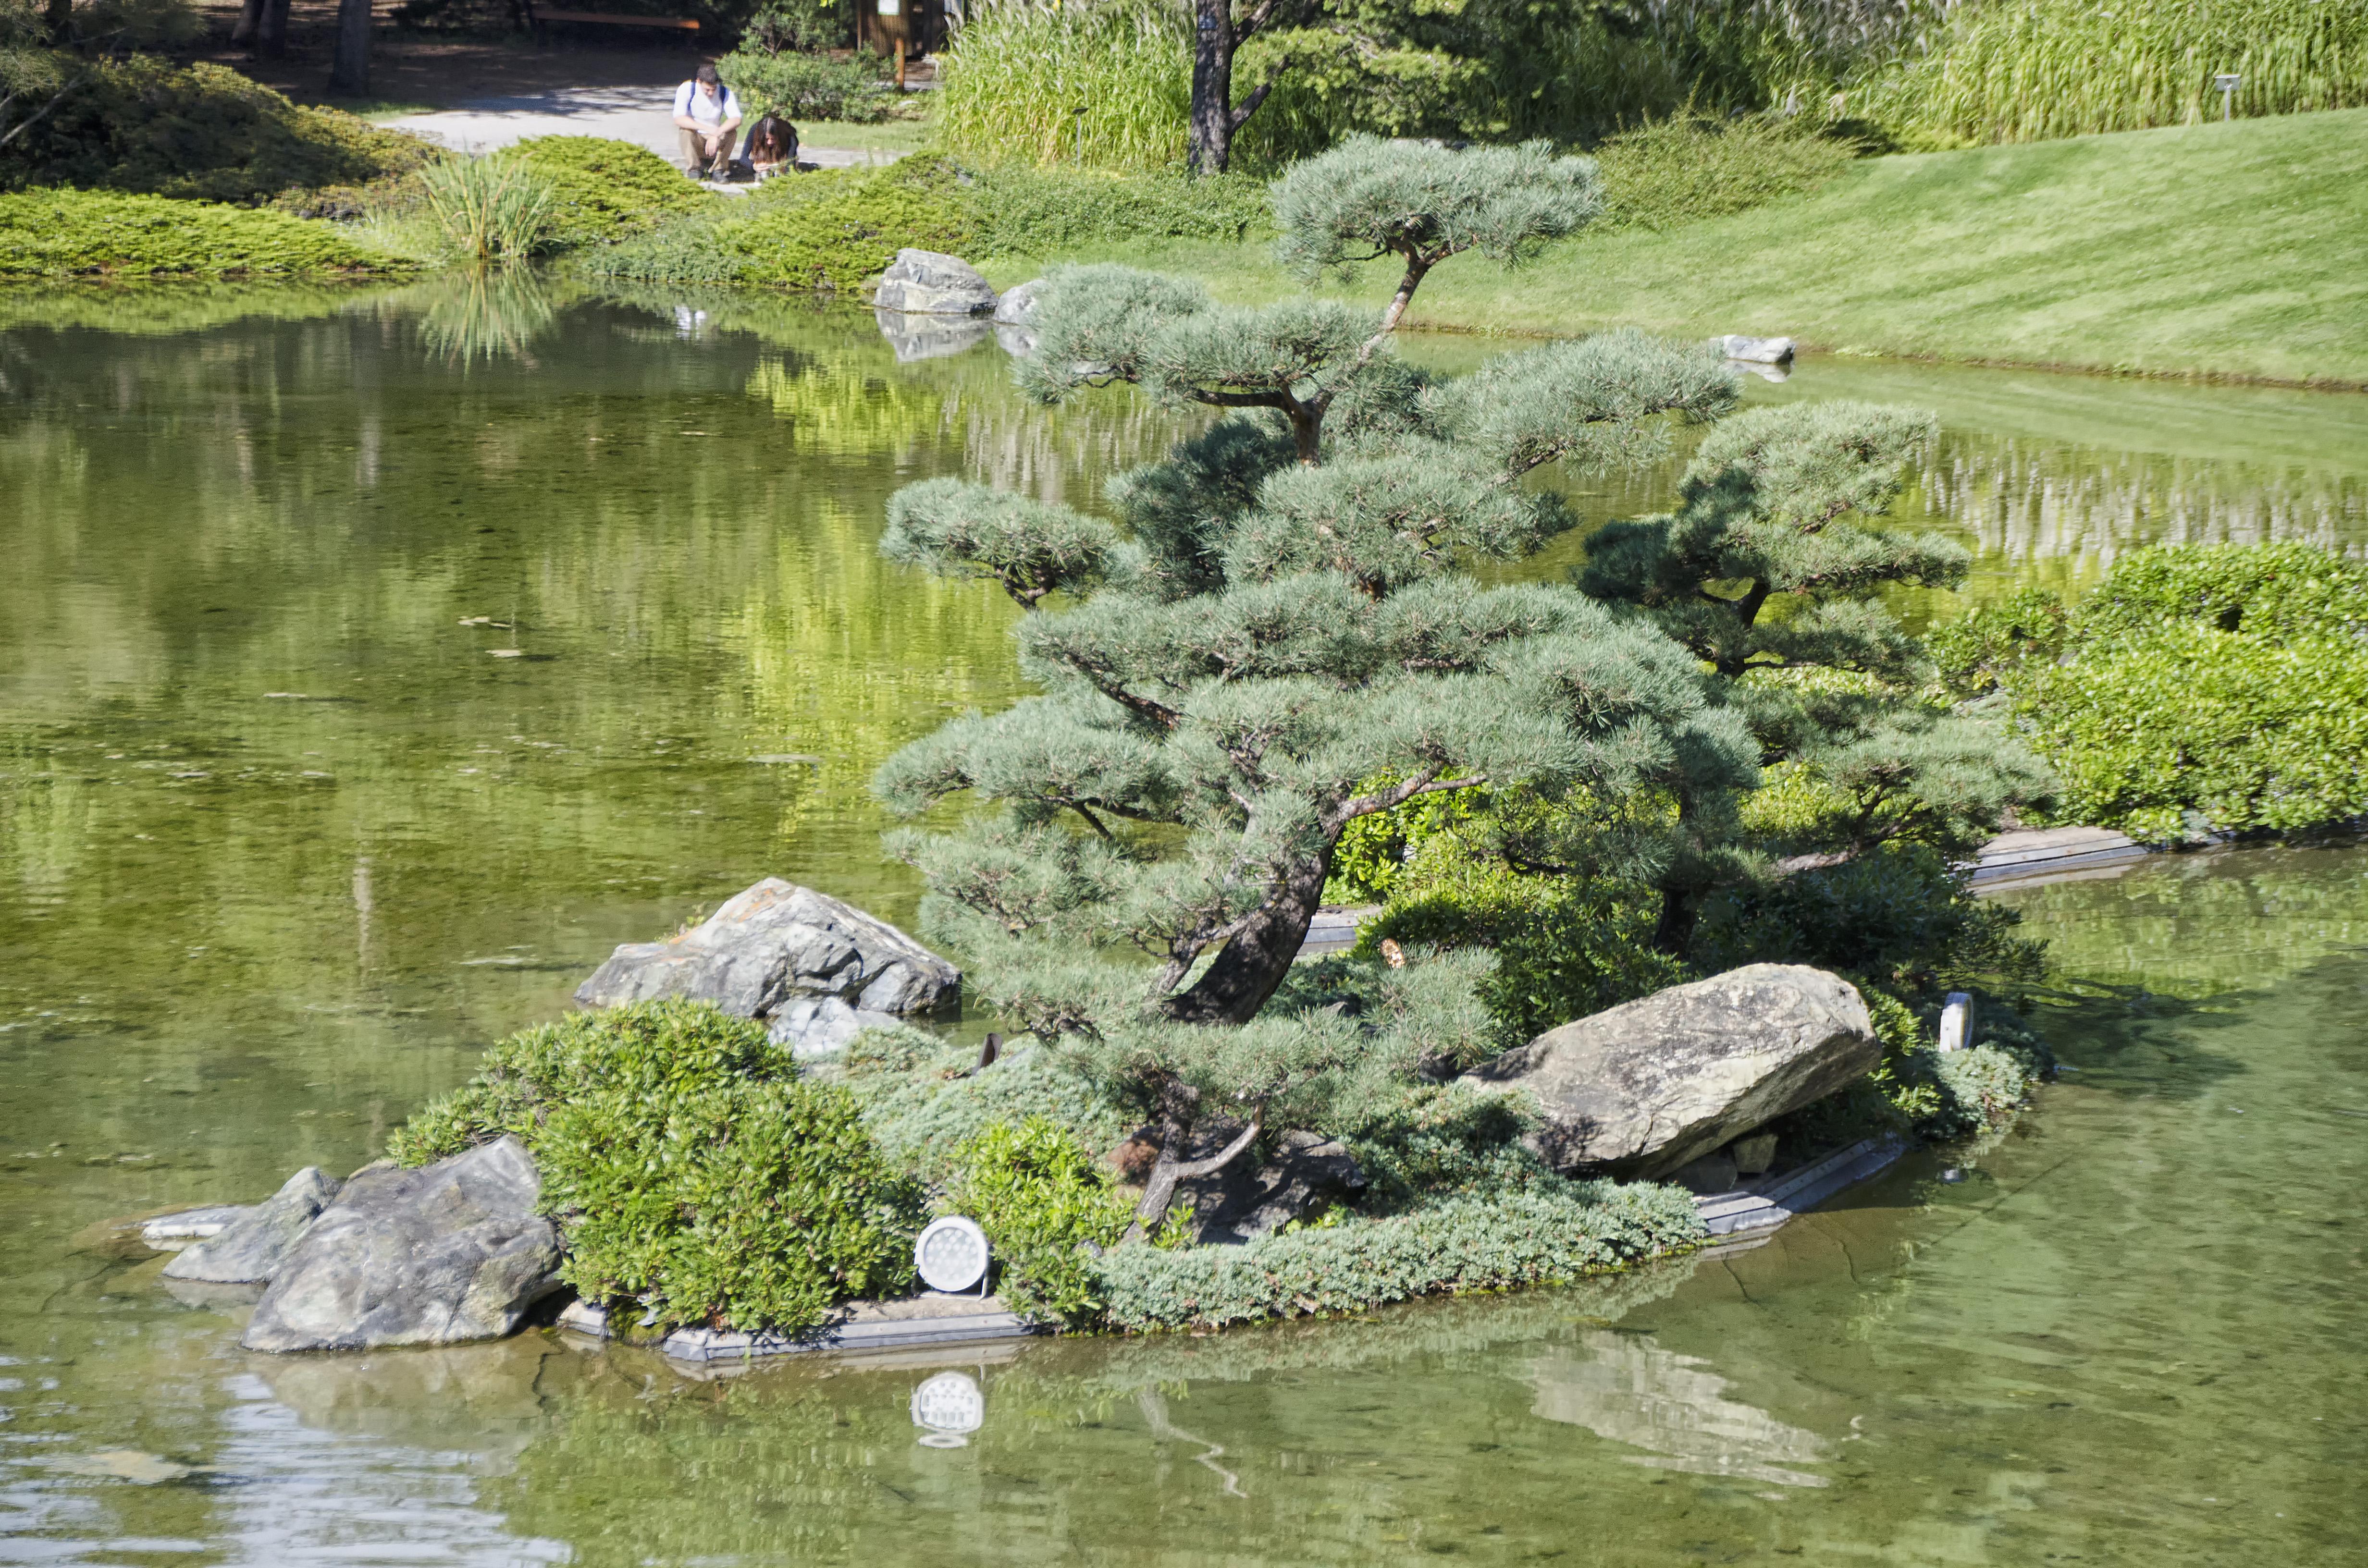
tree, flower, city, river, pond, stream, botany, garden, de, of, canada, quebec, montreal, ecosystem, ville, watercourse, fish pond